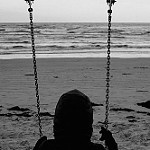
Label: B & W